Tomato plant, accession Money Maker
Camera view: vertical (180 deg); turntable rotation: 0 degrees
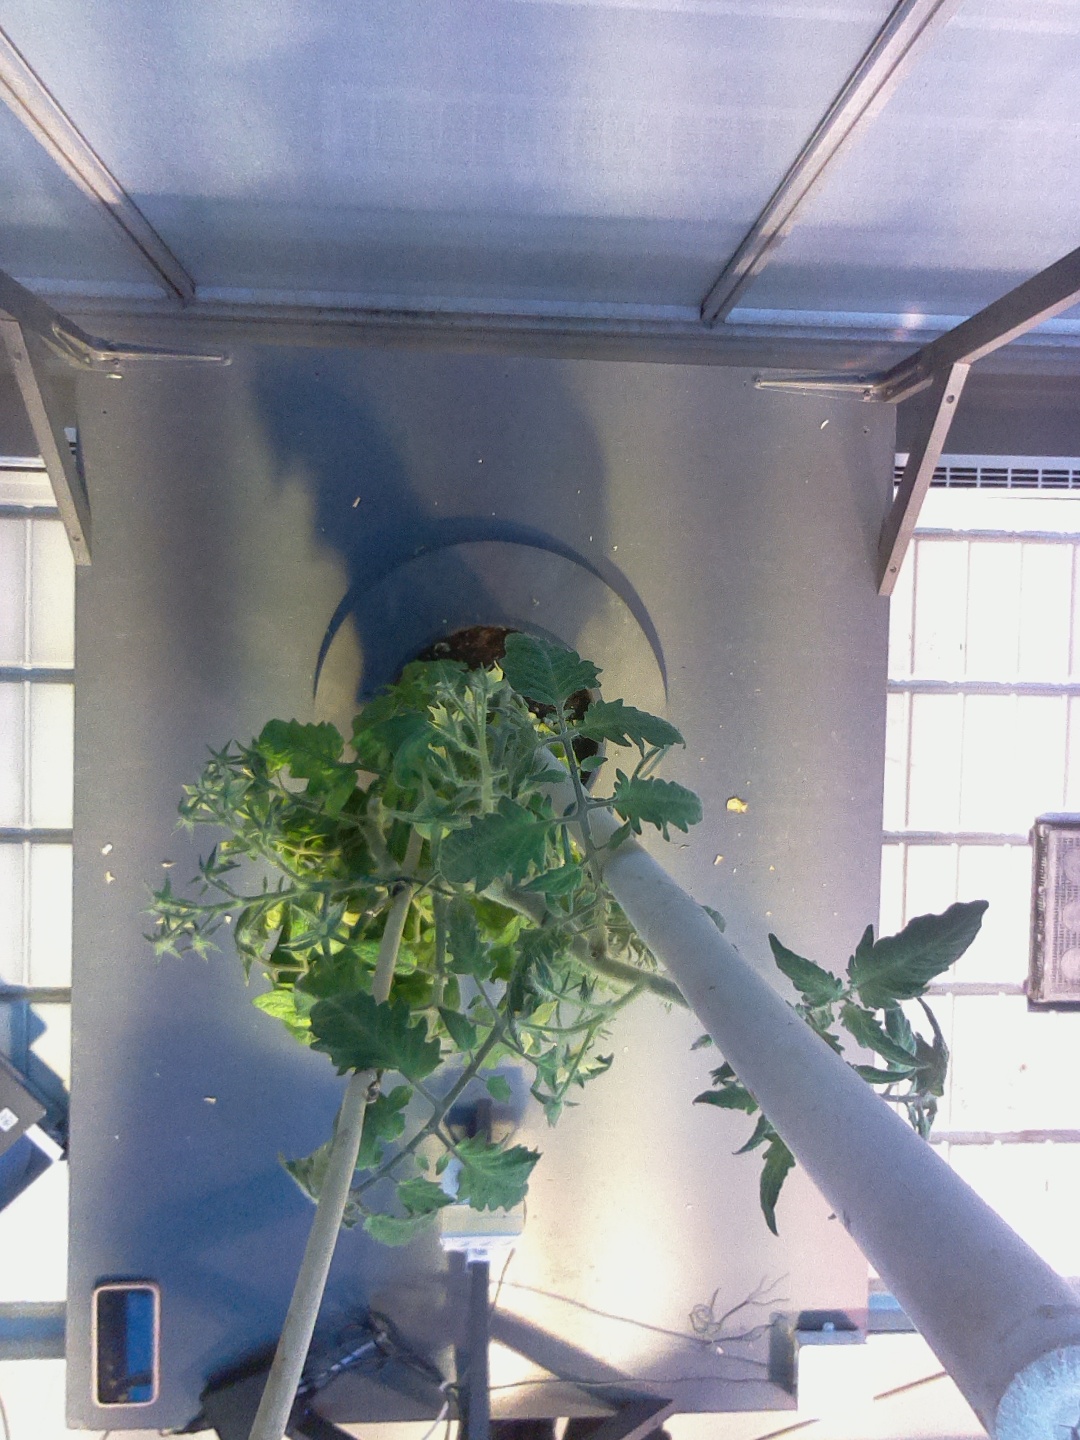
BBCH growth stage 71: 10%-20% of final fruit size